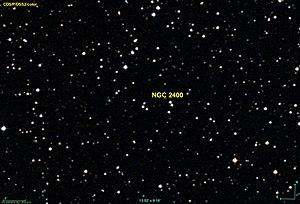
Image créée à l'aide du logiciel Aladin Sky Atlas du Centre de Données astronomiques de Strasbourg et des données publiques en format FIT de DSS (Digitized Sky Survey).
NGC 2400 est un groupe de trois étoiles située dans la constellation du Petit Chien.